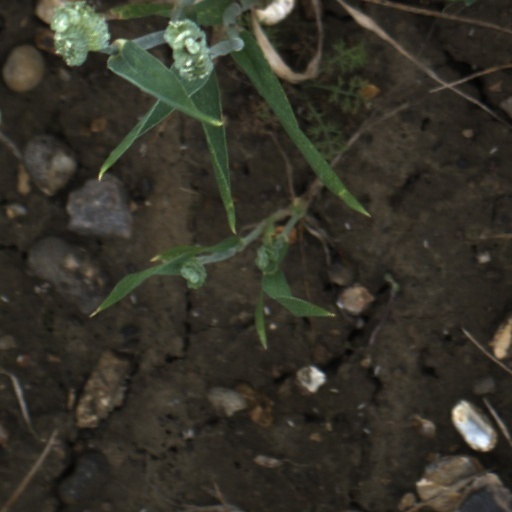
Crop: wheat